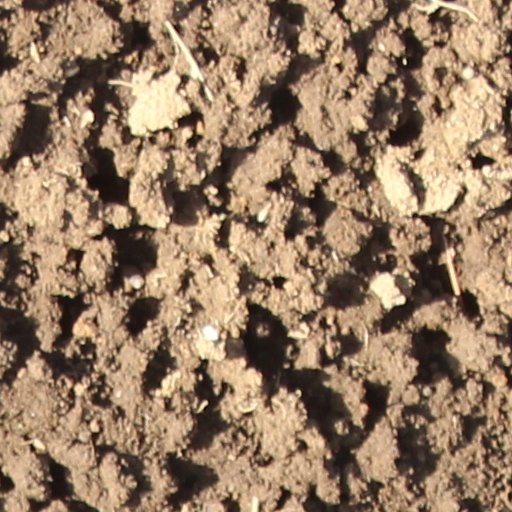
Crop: wheat